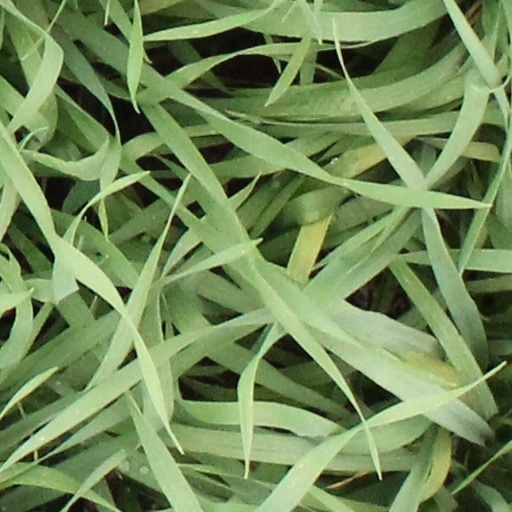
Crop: wheat